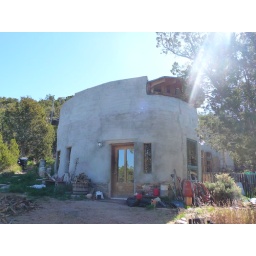
The house with the shower in the living room and the bed in a loft -- Marcos' land